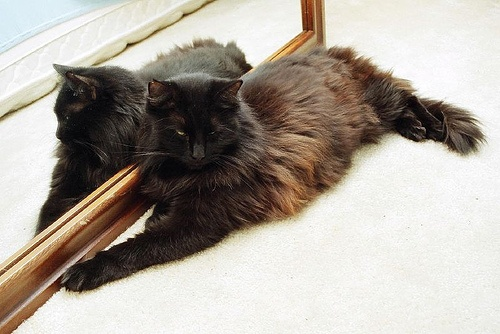
THERE IS A CAT THAT IS LYING ON THE BED
a cat lying on the floor in front of a mirror
FLUFFY CAT LAYING IN FRONT OF A MIRROR
A black  furry cat laying against a large mirror
The cat is laying in front of the mirror on the floor.